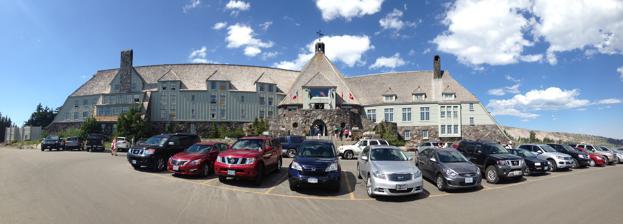
Building: Timberline Lodge
Country: United States of America
Year built: 1935
This article is about the building. For the ski area, see Timberline Lodge ski area . United States historic place Timberline Lodge U.S. National Register of Historic Places U.S. National Historic Landmark Timberline Lodge in 2014 Location in Oregon Nearest city Government Camp, Oregon Coordinates 45°19′52″N 121°42′36″W / 45.33111°N 121.71000°W / 45.33111; -121.71000 Built 1936–1938 Architect Gilbert Stanley Underwood , W. I. Turner , Linn A. Forrest , Howard L. Gifford, Dean R. E. Wright Architectural style Rustic Cascadian Neovernacular NRHP reference No. 73001572 Significant dates Added to NRHP November 12, 1973 Designated NHL December 22, 1977 Timberline Lodge is a mountain lodge on the south side of Mount Hood in Clackamas County, Oregon , about 60 miles (97 km) east of Portland . Constructed from 1936 to 1938 by the Works Progress Administration , it was built and furnished by local artisans during the Great Depression . Timberline Lodge was dedicated September 28, 1937, by President Franklin D. Roosevelt . The National Historic Landmark sits at an elevation of 6,000 feet (1,829 m), within the Mount Hood National Forest and is accessible through the Mount Hood Scenic Byway . Publicly owned and privately operated, Timberline Lodge is a popular tourist attraction that draws two million visitors annually. It is notable in film for serving as the exterior of the Overlook Hotel in The Shining (1980). The lodge and its grounds host a ski resort , also known as Timberline Lodge .  It has the longest skiing season in the U.S., and is open for skiers and snowboarders all 12 months of the year. Activities include skiing, snowboarding, snowshoeing, hiking, biking, and climbing. Design and construction Bronze "snow goose" weather vane above the head house Purchased for $2.10 each, discarded cedar utility poles were repurposed as newel posts—19 of them crowned with carvings of area wildlife. Fire screen made from tire chains and irons forged from old railroad rails WPA workers lived in a nearby tent city while building Timberline Lodge (1936). Each workman on Timberline Lodge gained proficiency in manual arts. He was a better workman, a better citizen, progressing by infinitely-slow steps to the degree above him. — The Builders of Timberline Lodge , Federal Writers' Project Timberline Lodge, a mountain lodge and resort hotel, is a four-story structure of about 40,000 square feet (3,700 m 2 ). The ground-level exterior walls are heavy rubble masonry, using boulders from the immediate area, and heavy timber is used from the first floor up. The central head house section is hexagonal and sixty feet (18 m) in diameter, with a six-sided stone chimney stack ninety feet (27 m) high and fourteen feet (4.3 m) in diameter. Each of the six fireplace openings—three on the ground floor, three on the first floor—is five feet (1.5 m) wide and seven feet (2.1 m) high. Two wings, running west and southeast, flank the head house. Oregon woods used throughout the building include cedar , Douglas fir , hemlock , western juniper and ponderosa pine . The architect of Timberline Lodge is Gilbert Stanley Underwood , noted for the Ahwahnee Hotel and other lodges in the U.S. national park system. He produced the designs. Then, his central head house was modified from an octagon to a hexagon by U.S. Forest Service architect W. I. (Tim) Turner and the team of Linn A. Forrest , Howard L. Gifford and Dean R. E. Wright. A recent graduate of the University of Washington , forest service engineer Ward Gano was structural designer. West Wing of Timberline Lodge Timberline Lodge was constructed between 1936 and 1938 as a Works Progress Administration project during The Great Depression . Eighty percent of the WPA's $695,730 total expenditure on building costs went toward labor. Skilled building trade workers received ninety cents an hour; unskilled laborers received fifty-five cents an hour. Some of the skilled stonemasons on the project were Italian immigrants brought in after working on The Historic Columbia River Highway and other roads in Oregon. About a hundred construction workers were on site at a given time, and lived at a nearby tent city. Jobs were rotated to provide work. Materials costs were minimized by the skillful use of recycled materials. Women wove draperies, upholstery, and bedspreads. Hooked rugs were made from strips of old Civilian Conservation Corps camp blankets. Discarded cedar utility poles became newel-posts with their crowns hand-carved into birds, bears, and seals. Fireplace screens were fashioned from tire chains. Andirons and other iron work were forged from railroad tracks. WPA workers used large timbers and local stone from the site. "All classes, from the most elementary hand labor, through the various degrees of skill to the technically-trained, were employed," reported the WPA's Federal Writers' Project . "Pick and shovel wielders, stonecutters, plumbers, carpenters, steam-fitters, painters, wood-carvers, cabinet-makers, metal workers, leather-toolers, seamstresses, weavers, architects, authors, artists, actors, musicians, and landscape planners, each contributed to the project, and each, in his way, was conscious of the ideal toward which all bent their energies." Federal Art Project Federal Art Project contributions to the project were directed by Margery Hoffman Smith , Oregon Arts Project administrator. Smith created many designs for textiles and rugs. She designed the iconic "snow goose", the 750-pound (340 kg) bronze weather vane above the head house. Smith based the abstract forms incised into the lodge chimney on the art of the local Tenino people . Likely-acquainted with William Gray Purcell , a fellow resident of Portland, Smith saw the Prairie School aesthetic carried through in tables, chairs, sectional sofas, columns, bedspreads, draperies, lampshades, and pendant lighting fixtures. She commissioned murals, paintings and carvings from Oregon's WPA artists. Dedication Dedication plaque Franklin D. Roosevelt at lectern, dedicating Timberline Lodge (September 28, 1937) During an inspection tour of government activities in the western U.S., President Franklin D. Roosevelt dedicated Timberline Lodge on September 28, 1937. In his speech, he said: This Timberline Lodge marks a venture that was made possible by WPA, emergency relief work, in order that we may test the workability of recreational facilities installed by the Government itself and operated under its complete control. Here, to Mount Hood, will come thousands and thousands of visitors in the coming years.  Looking east toward eastern Oregon with its great livestock raising areas, these visitors are going to visualize the relationship between the cattle ranches and the summer ranges in the forests.  Looking westward and northward toward Portland and the Columbia River , with their great lumber and other wood using industries, they will understand the part which National Forest timber will play in the support of this important element of northwestern prosperity. Those who will follow us to Timberline Lodge on their holidays and vacations will represent the enjoyment of new opportunities for play in every season of the year.  I mention specially every season of the year because we, as a nation, I think, are coming to realize that the summer is not the only time for play.  I look forward to the day when many, many people from this region of the Nation are going to come here for skiing and tobogganing and various other forms of winter sports ." He dedicated the lodge, saying, "I am here to dedicate the Timberline Lodge and I do so in the words of the bronze tablet directly in front of me on the coping of this wonderful building: 'Timberline Lodge, Mount Hood National Forest dedicated September 28, 1937, by the President of the United States as a monument to the skill and faithful performance of workers on the rolls of the Works Progress Administration'". FDR and Eleanor Roosevelt enjoyed a celebratory luncheon including salmon and huckleberry pie. In her My Day column, Mrs. Roosevelt praised the lodge's architectural features: "It is built exclusively of native products and by WPA labor. The interesting central fire place with its many openings is a feature I have seen in no other building of its kind and no where have I seen such big timbers used. All the furniture, all the hangings, all the iron work as well, were made by WPA workers. Here is a group of workers who have the makings of a handcraft organization, and I hope their work will be appreciated. Mr. Griffith, the state WPA administrator, must be happy over the work done here." Most work was complete at the time of the dedication. After some interior details were finished, the lodge opened to the public February 4, 1938. Operation Main article: Timberline Lodge ski area Franklin Roosevelt's vision of winter sports at Timberline Lodge took hesitant steps the following year.  A portable rope tow was installed, and construction began on the Magic Mile chairlift, which opened November 1939. Closed during the winter of 1942–43 because of World War II , Timberline Lodge fell into decline. In the lodge's early years, none of its four operators were willing or able to maintain it.  By 1955, Timberline Lodge was closed. Richard Kohnstamm, the next operator, recalled difficulties due to financing problems because the government claimed they owned it.  Kohnstamm decided to maintain the place as if he owned it; he lost money during his first five years of operation, but his timing was fortuitous. He took over only a few years before skiing exploded in popularity in the late 1950s.  That popularity helped the family generate a profit starting in 1960. Kohnstamm, "the man who saved Timberline", died at the age of 80 on April 21, 2006. Kohnstamm's son Jeff is the Area Operator of Timberline Lodge. As a shooting location Film Timberline Lodge in the summer of 2006 Exterior views of Timberline Lodge were used in The Shining (1980), Stanley Kubrick 's film adaptation of Stephen King 's 1977 novel set at the fictional Overlook Hotel. The staff and owners were concerned that guests would be reluctant to stay in Room 217 if it were featured in a horror movie; the management requested the room number be changed to the fictional Room 237, which Kubrick granted. Timberline Maintenance and Transport Tractors Other feature films shot at or around Timberline Lodge include Jingle Belles (1941), Bend of the River (1952), All the Young Men (1960), Lost Horizon (1973), Ski School (1991), Hear No Evil (1993), and Wild (2014). Television Brief exterior views of a snowy Timberline Lodge were used as a stand-in for a "Bavarian Ski Resort" in multiple episodes of Hogan's Heroes . Director Boris Sagal was killed in an accident on the third day of filming the NBC-TV miniseries World War III (1982), after he walked into the tail rotor blades of a helicopter in Timberline Lodge's parking lot. Events In 2017, the inaugural Overlook Film Festival was held at Timberline Lodge. The following year, the festival moved to New Orleans , Louisiana. On April 18, 2024 a fire broke out at the lodge requiring multiple fire agencies to respond. Climate Climate data for Timberline Lodge 45.3319 N, 121.7102 W, Elevation: 6,001 ft (1,829 m) (1991–2020 normals) Month Jan Feb Mar Apr May Jun Jul Aug Sep Oct Nov Dec Year Mean daily maximum °F (°C) 33.4 (0.8) 34.1 (1.2) 36.5 (2.5) 39.6 (4.2) 47.9 (8.8) 54.2 (12.3) 64.9 (18.3) 65.4 (18.6) 59.1 (15.1) 47.3 (8.5) 37.2 (2.9) 32.4 (0.2) 46.0 (7.8) Daily mean °F (°C) 28.1 (−2.2) 27.8 (−2.3) 29.2 (−1.6) 32.0 (0.0) 39.2 (4.0) 45.0 (7.2) 54.3 (12.4) 54.8 (12.7) 49.7 (9.8) 39.9 (4.4) 31.7 (−0.2) 27.3 (−2.6) 38.3 (3.5) Mean daily minimum °F (°C) 22.8 (−5.1) 21.5 (−5.8) 22.0 (−5.6) 24.4 (−4.2) 30.5 (−0.8) 35.8 (2.1) 43.7 (6.5) 44.3 (6.8) 40.2 (4.6) 32.5 (0.3) 26.1 (−3.3) 22.1 (−5.5) 30.5 (−0.8) Average precipitation inches (mm) 16.37 (416) 12.36 (314) 12.78 (325) 10.13 (257) 6.77 (172) 5.36 (136) 1.22 (31) 1.75 (44) 4.17 (106) 9.70 (246) 16.27 (413) 16.72 (425) 113.6 (2,885) Average snowfall inches (cm) 95 (240) 102 (260) 89 (230) 59 (150) 20 (51) 5 (13) 0.1 (0.25) 0 (0) 6 (15) 21 (53) 40 (100) 106 (270) 543.1 (1,382.25) Source: PRISM Climate Group See also Oregon portal National Register of Historic Places portal Pacific Northwest portal References